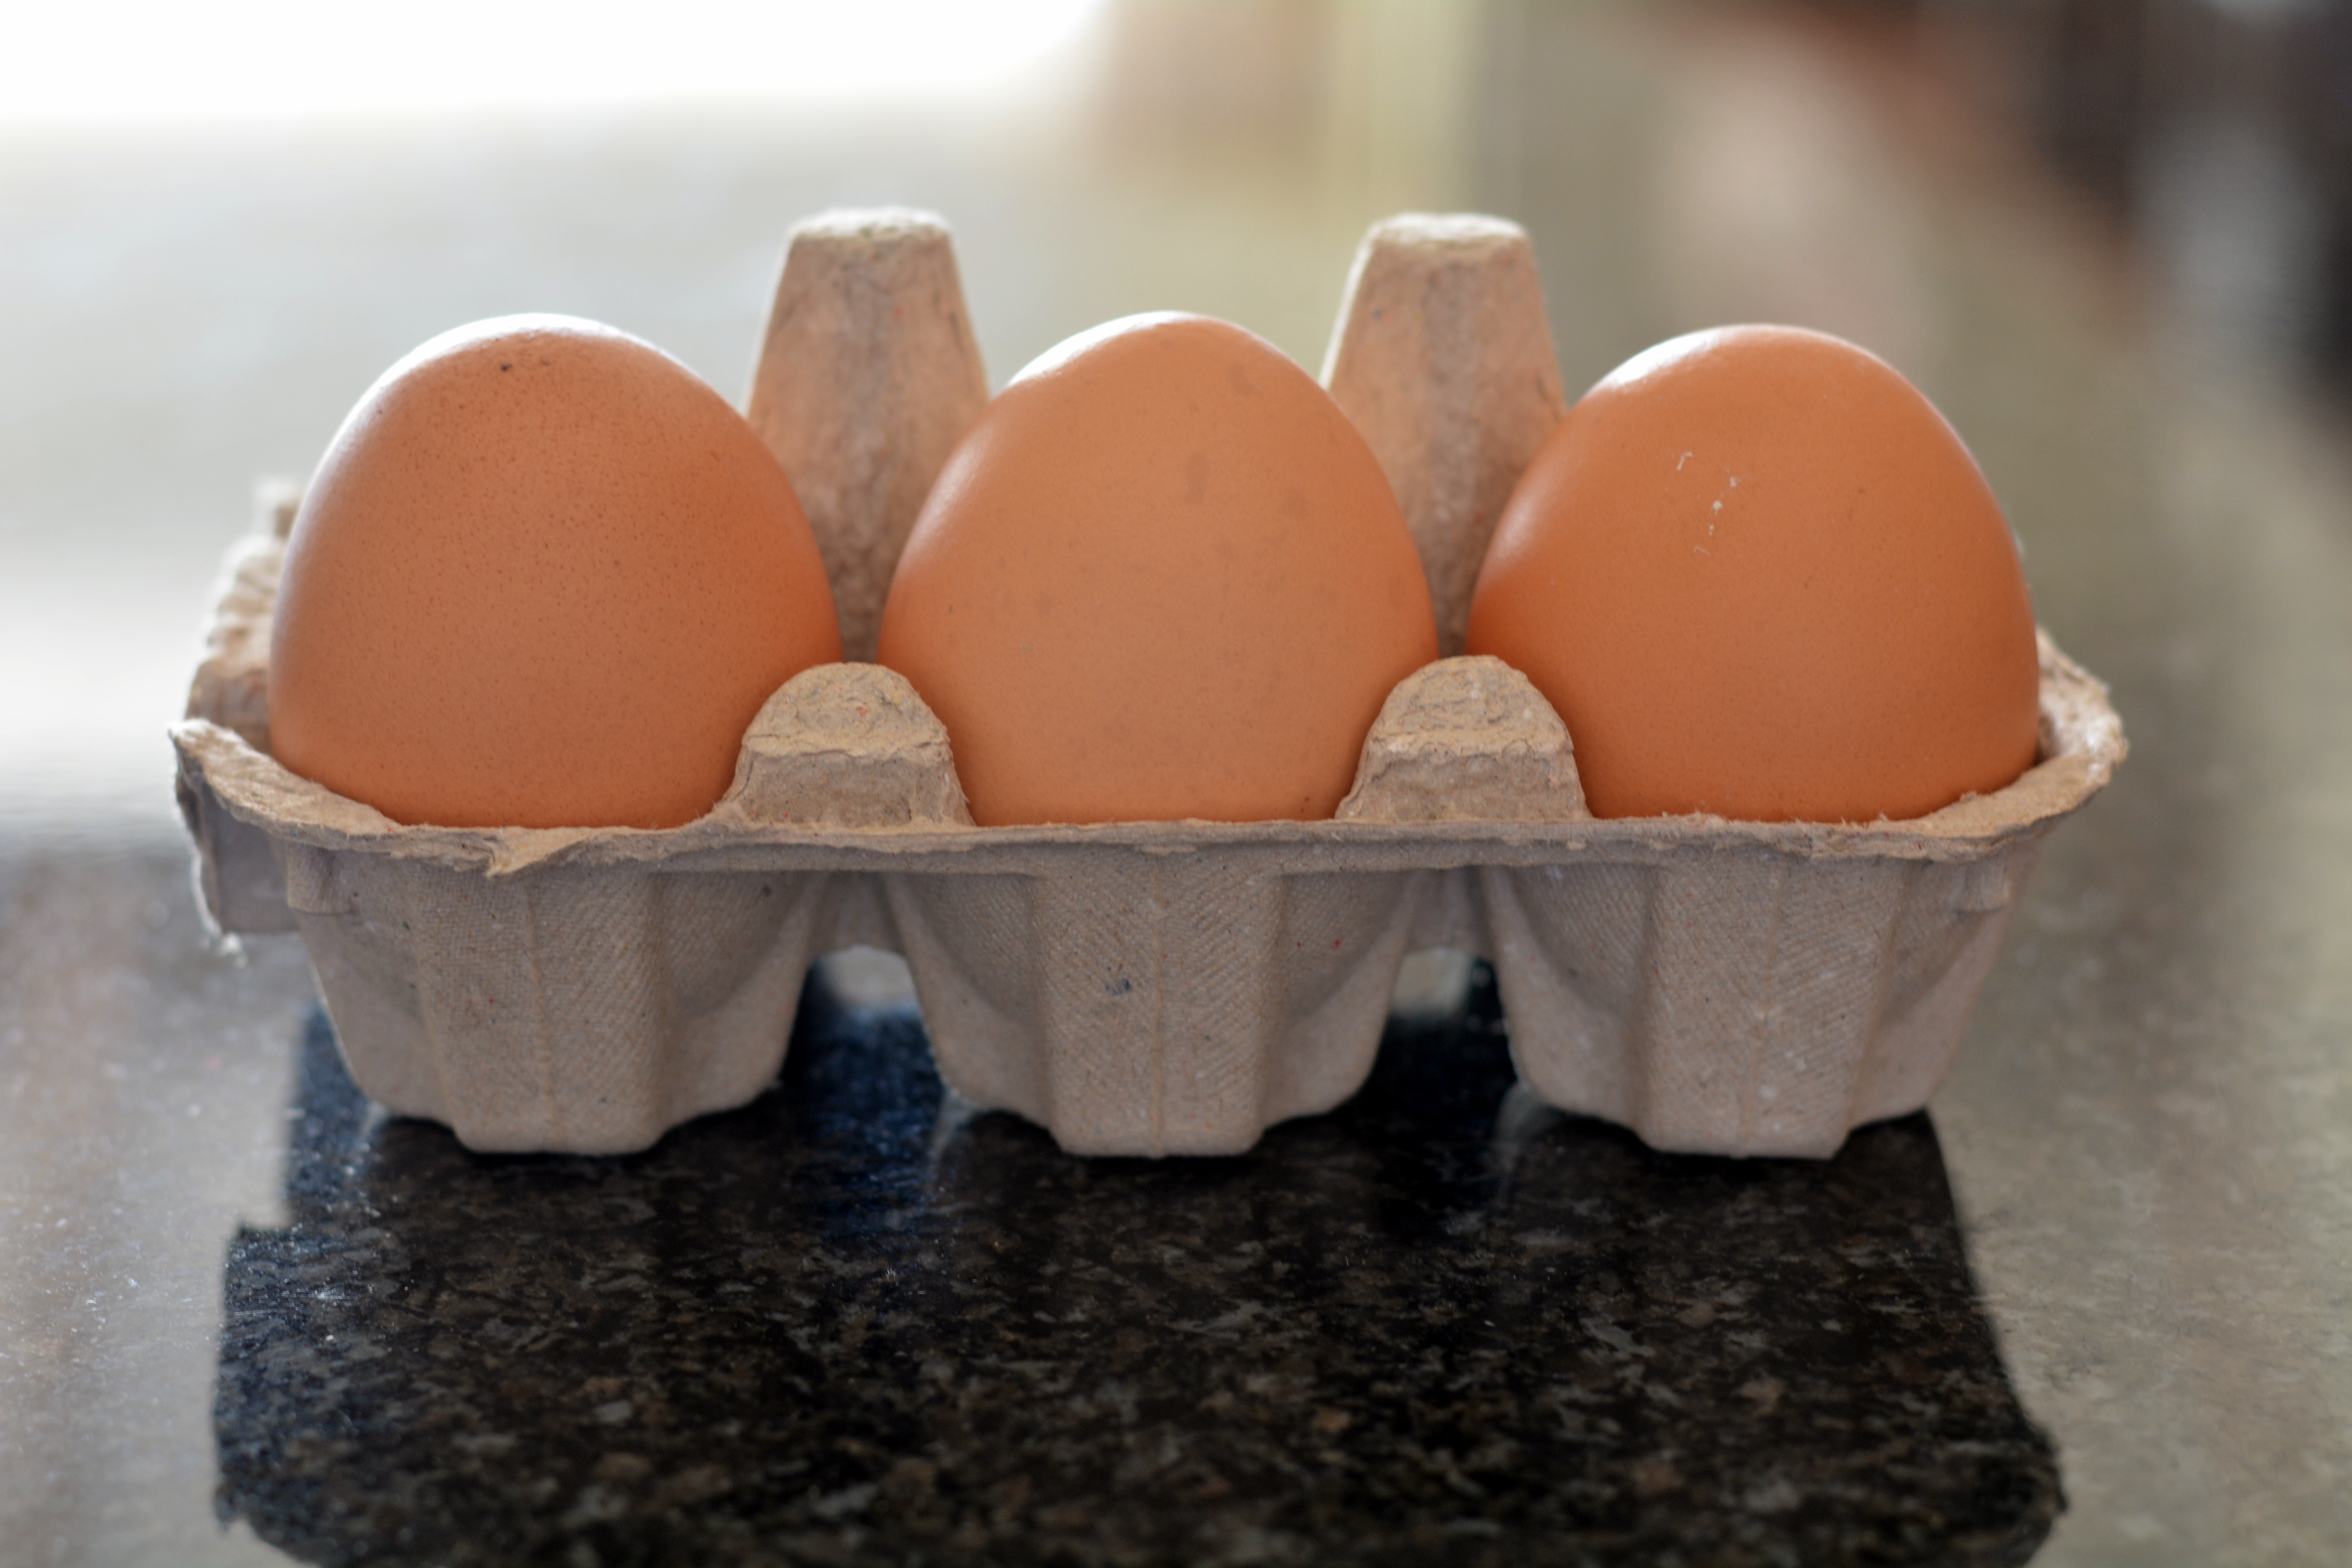
food, baking, healthy, dessert, egg, three eggs, egg container, chocolate truffle, animal source foods